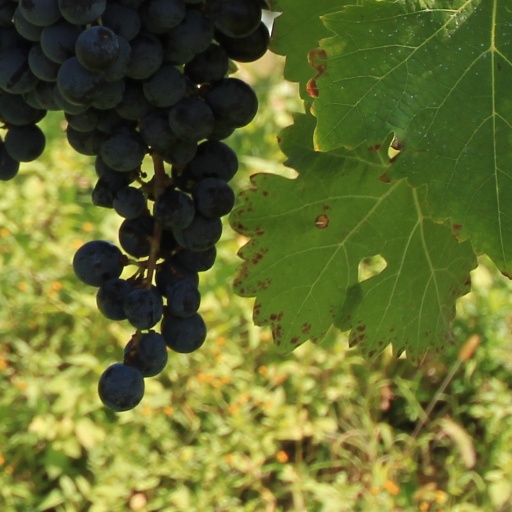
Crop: grape